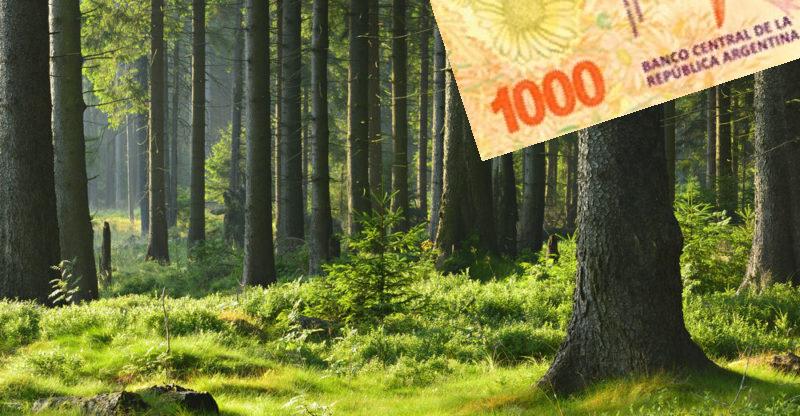
Denominación: 1000